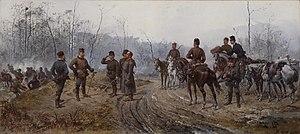
Leon Piccard, né en 1843 à Niemirów, Zhovkva, actuellement en Ukraine et mort en 1917 à Cracovie, est un dessinateur et peintre polonais de descendance française.